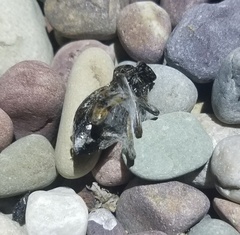
Species: Lactrodectus_hesperus